Muhanna ibn Isa

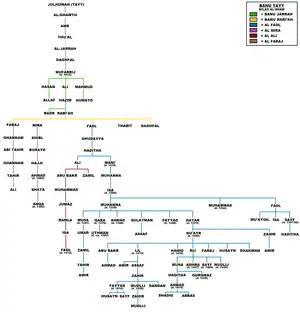
Genealogy of the Banu Tayy tribe of Syria. The Al Fadl branch is depicted by the blue line

Historian Amalia Levanoni described Muhanna as "the eldest and most senior amir" of the Al Fadl during his era. By 1352, Muhanna's descendants amounted to 110 men, all with their own clans, "iqtaʿ" and princely titles. According to Levanoni, Muhanna's warning to an-Nasir about the effects of distributing and subsequently seizing "iqtaʿat" "came true only a short time" after Muhanna's death, when his son and successor, Musa, threatened to start a Bedouin revolt and defect to the Ilkhanate if an-Nasir did not return "iqtaʿat" confiscated from the Al Fadl.